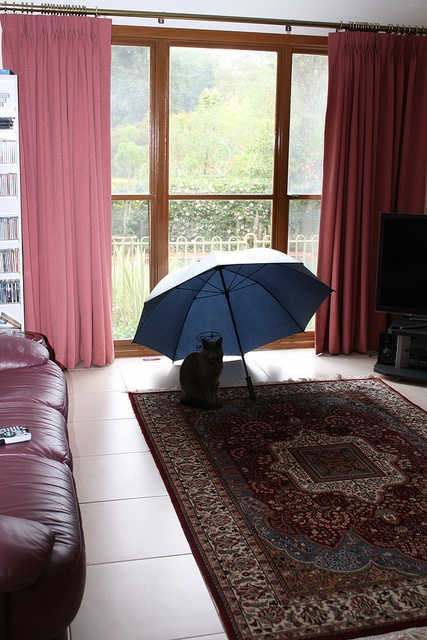
A cat is sitting under an umbrella in a living room
An open umbrella near a living room window with a cat underneath.
A cat sitting under an open umbrella, in front of a window.
A cat sitting beneath a blue umbrella on the floor of a large room.
A cat sitting under an open umbrella next to a large window